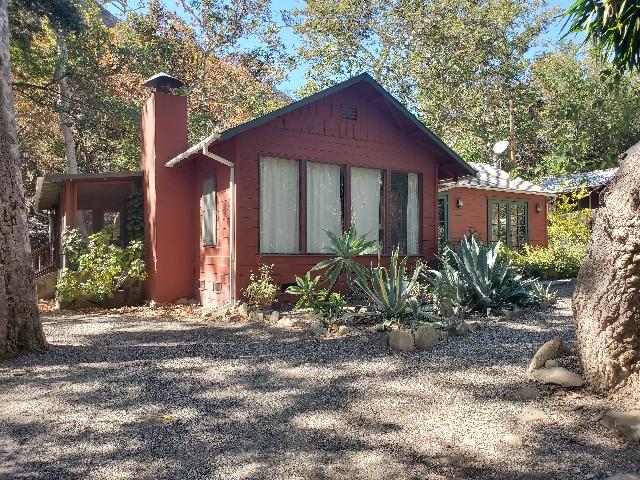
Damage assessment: no_damage